Cotham Church

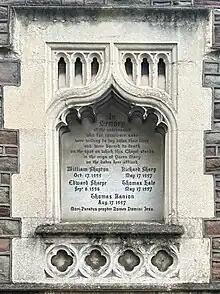
Marian martyrs' memorial Cotham Church

Cotham Church was originally Highbury Congregational Chapel, built in 1842 and opened on 6 July 1843, on land donated by Richard Ash. The architect was William Butterfield and this was his first commission, obtained through his family's connection with William Day Wills of the tobacco firm W. D. & H. O. Wills. Henry Overton Wills II, was Principal Deacon of the chapel during the mid-19th century. The exact location seems to have been chosen in part because its association with the 'Marian Martyrs' who were burned to death for heresy near the site during the 1550s. There is a memorial to them on the exterior north wall of the church and another inside.